Too Old to Die Young

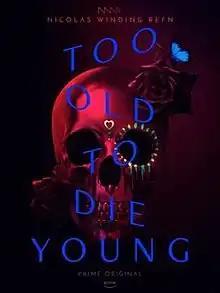
Promotional poster

Too Old to Die Young is an American crime drama miniseries directed by Nicolas Winding Refn, written by Refn, Ed Brubaker and Halley Gross, and starring Miles Teller and Augusto Aguilera. It premiered on Amazon on June 14, 2019.